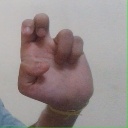
अक्षर: अ